They Call Me Jeeg

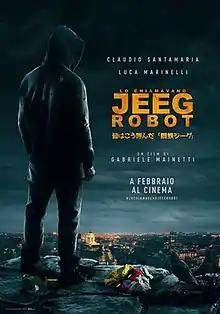
Italian theatrical poster

They Call Me Jeeg is a 2015 Italian superhero film directed by Gabriele Mainetti and starring Claudio Santamaria in the lead role. The plot concerns a lonely misanthropic crook named Enzo, who gets superhuman strength after being affected by radioactive waste in the Tiber waters.